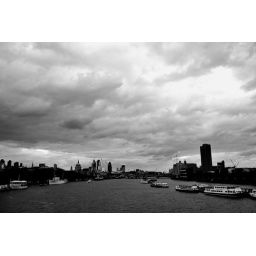
Black and white rain clouds gathering over Waterloo Bridge - London